Efren Reyes

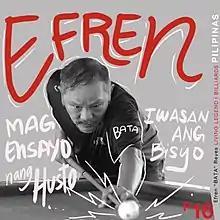
Reyes on a 2021 stamp of the Philippines

Numerous fellow professional players have credited Reyes with being the greatest living player in the world. During ESPN television commentary on a semi-final match between Reyes and Mika Immonen at the 2000 BCA Open Nine-ball Championship, veteran professional Billy Incardona stated that Reyes was "indisputably the best player in the world—especially when you consider all games—he can play any game as well as anyone, maybe better than anyone ... In my opinion we're watching probably the greatest player in my lifetime and I've been watching pool for the better part of forty years."